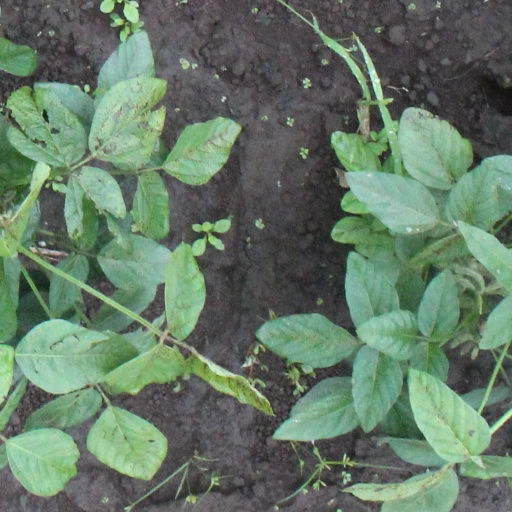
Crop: soybean